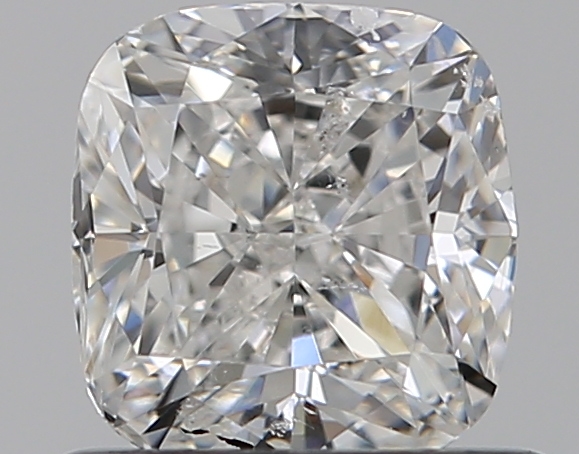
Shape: cushion
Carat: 0.7
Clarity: SI2
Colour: G
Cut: EX
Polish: EX
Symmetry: VG
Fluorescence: N
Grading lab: GIA
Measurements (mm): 5.04 x 4.9 x 3.29